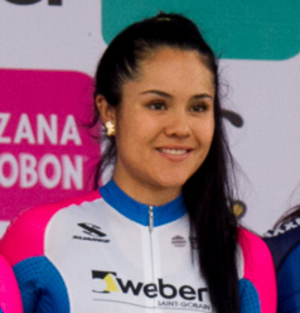
Camila Valbuena est une coureuse cycliste colombienne. Active sur route et sur piste, elle a notamment été championne du monde de la course aux points juniors en 2014 et médaillée d'or de la poursuite par équipes aux Jeux bolivariens de 2017.